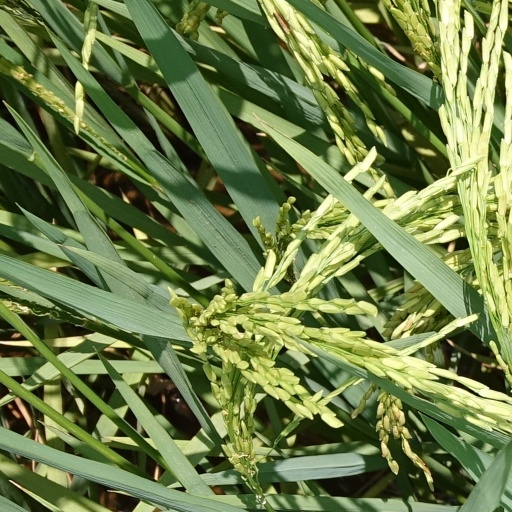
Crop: rice